Brick Bradford (serial)

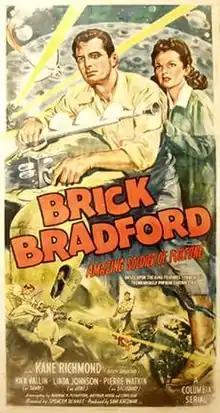

Brick Bradford (1947) was the 35th serial released by Columbia Pictures. It was based on the comic strip "Brick Bradford", which was created by Clarence Gray and William Ritt.